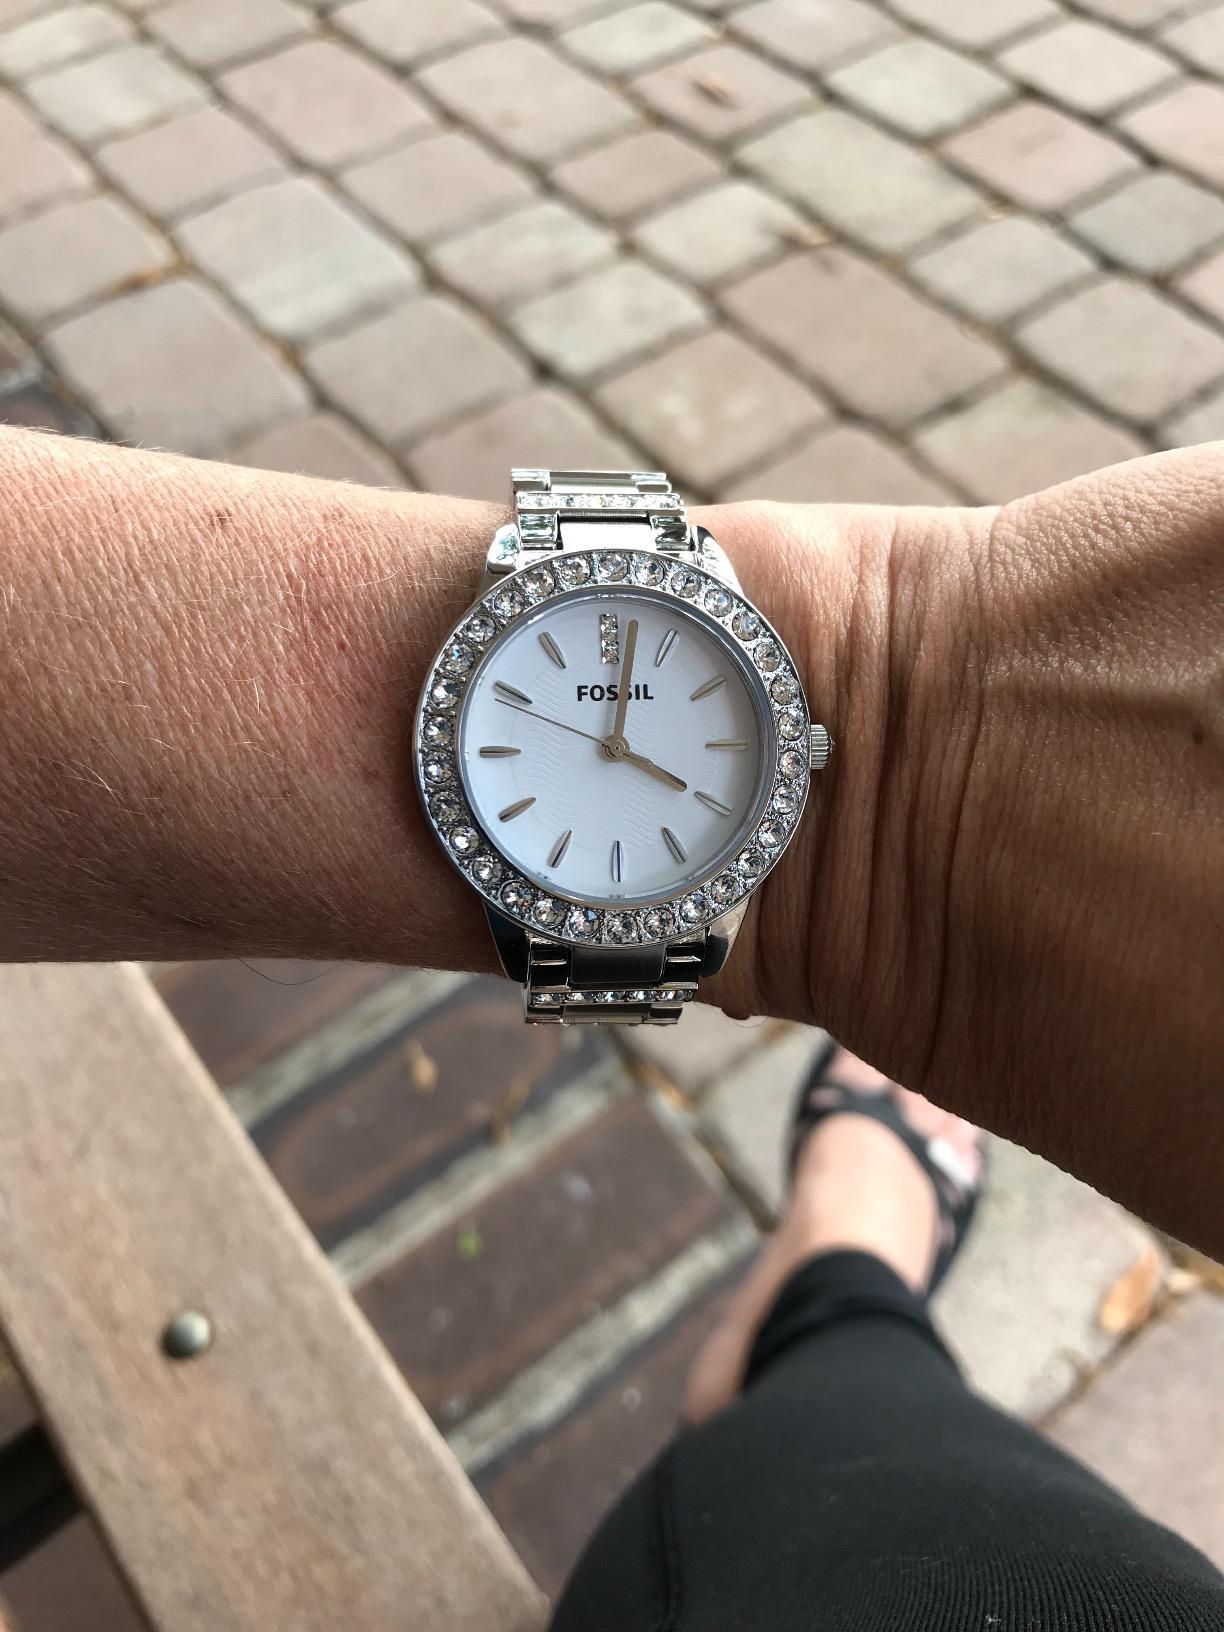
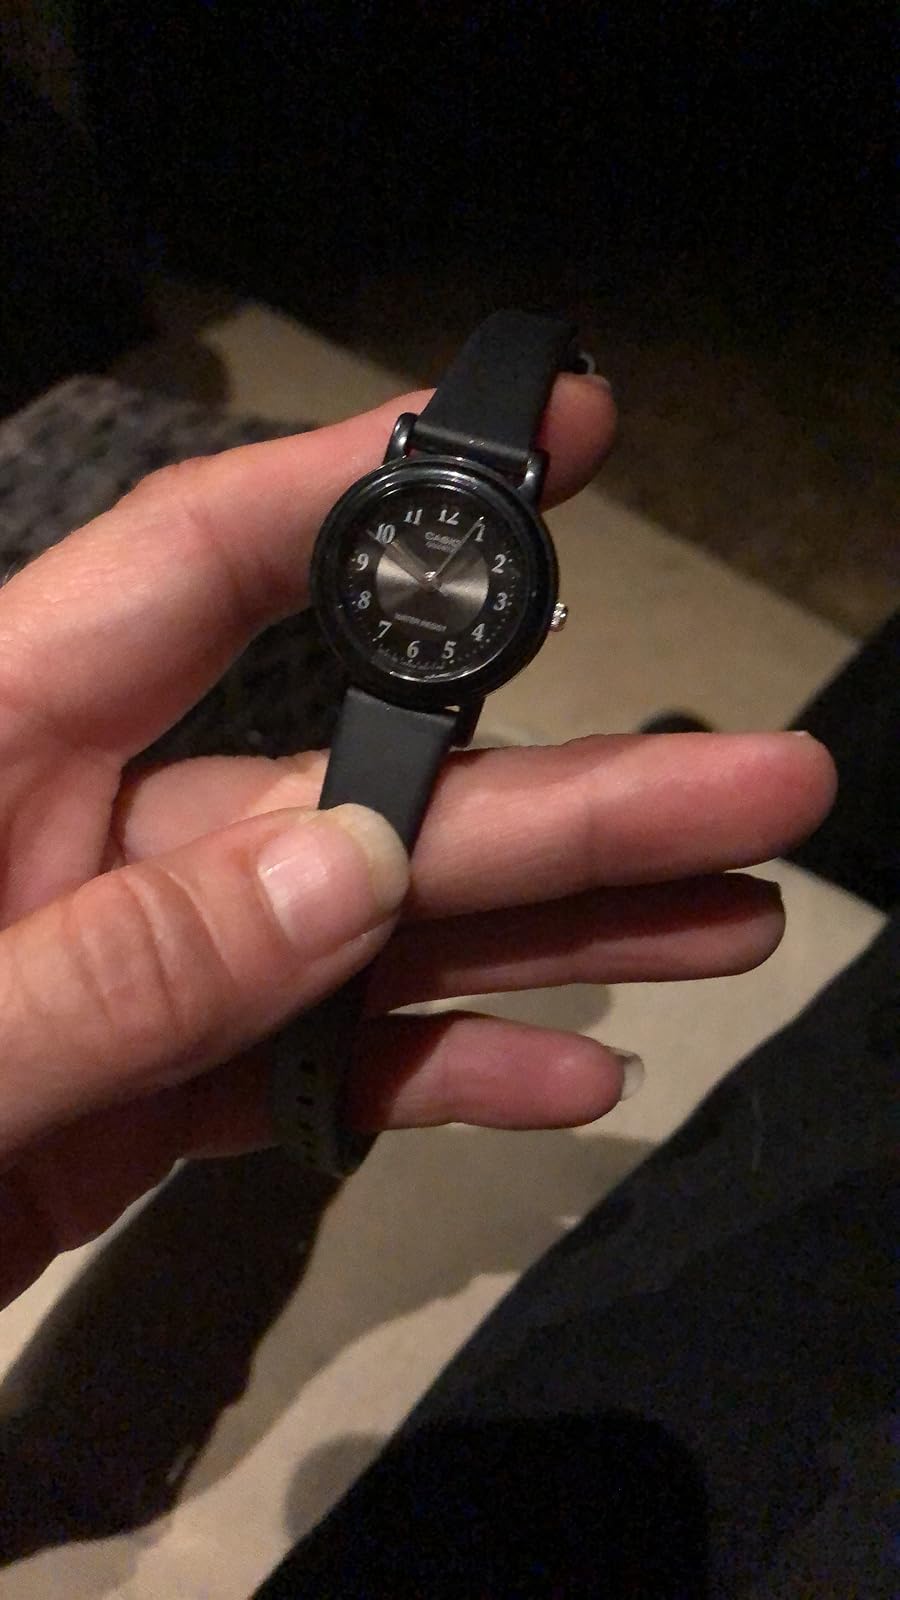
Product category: accessories_watch
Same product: no